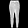
Label: Trouser